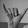
ASL letter: Y